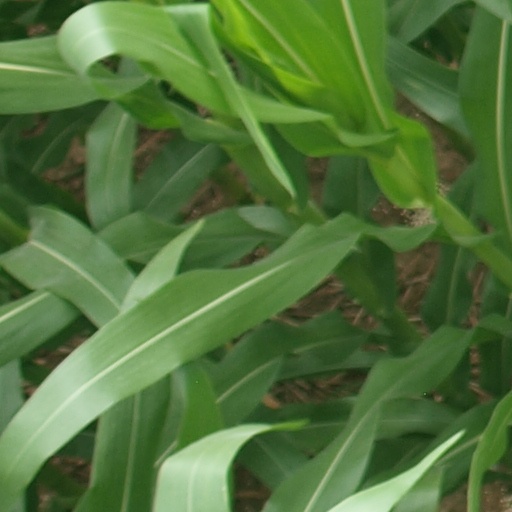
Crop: maize; corn